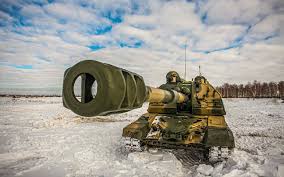
Label: 2S19_MSTA